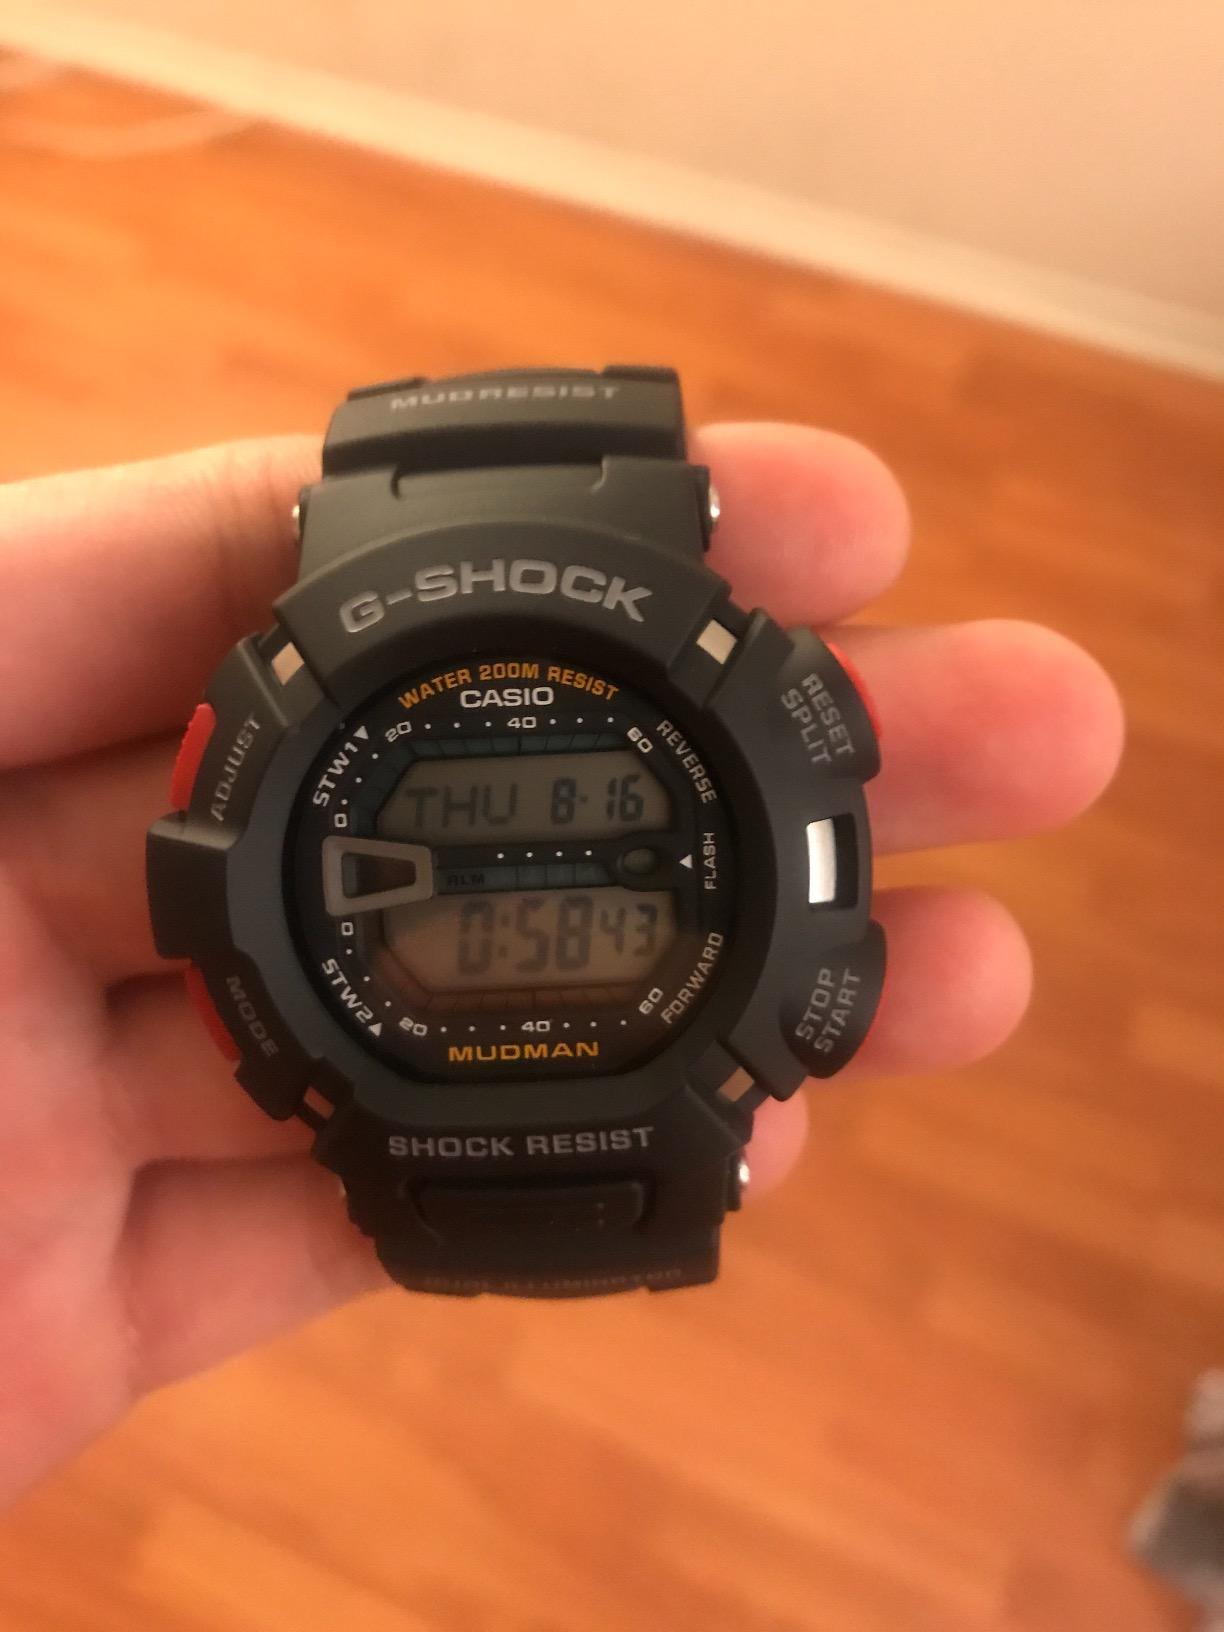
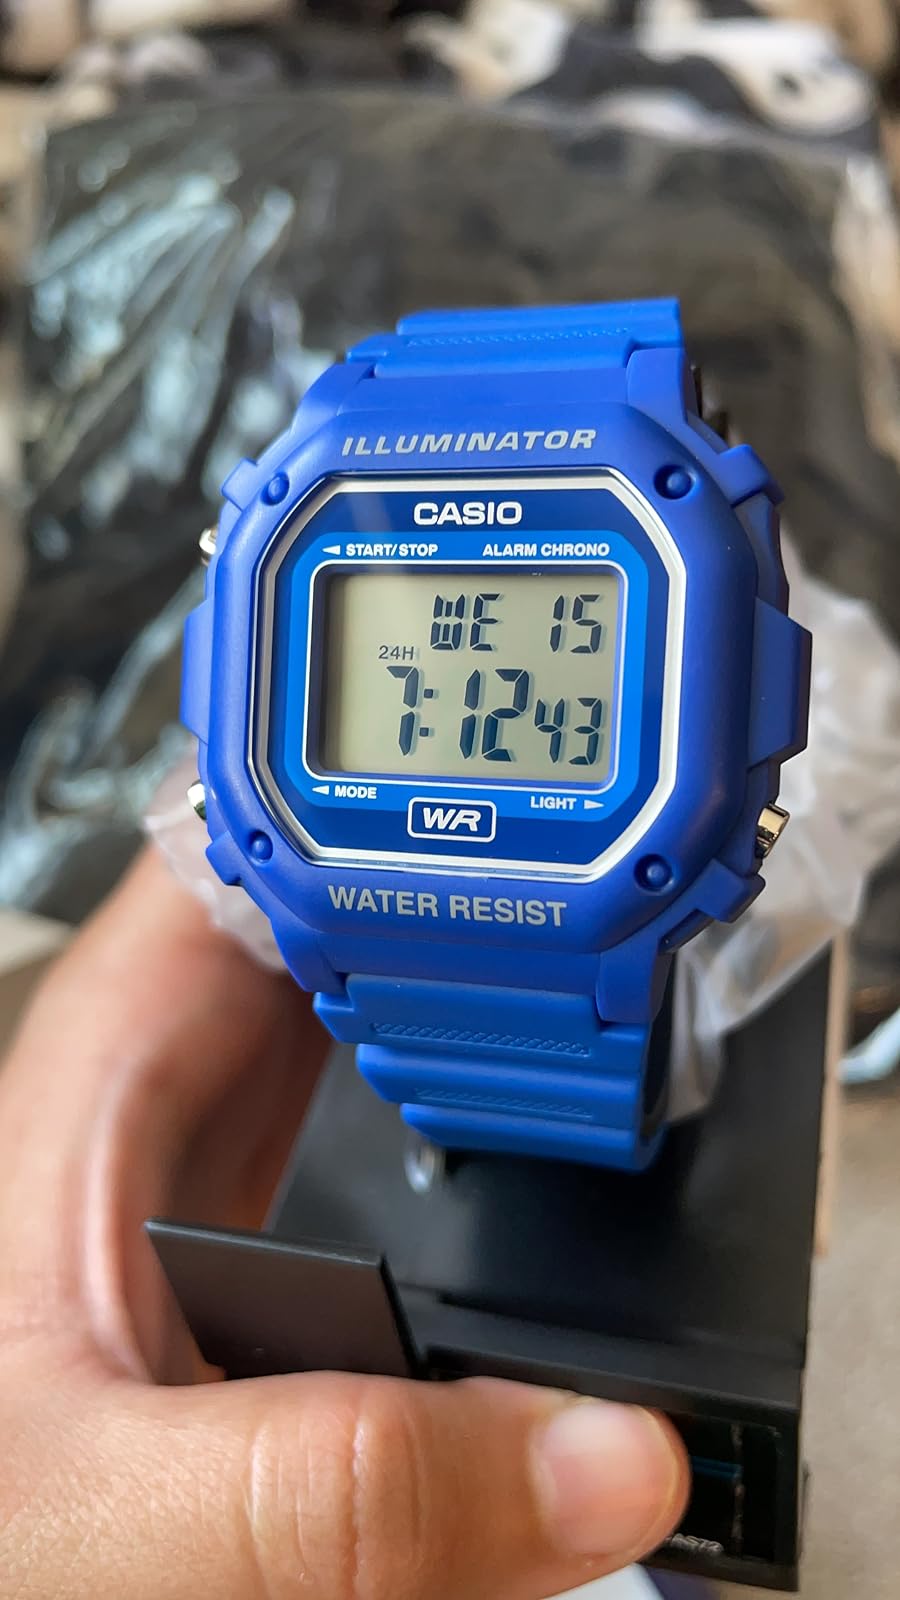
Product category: accessories_watch
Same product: no